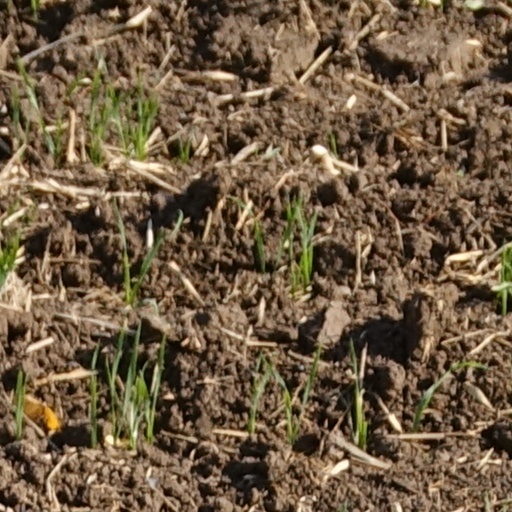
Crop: wheat